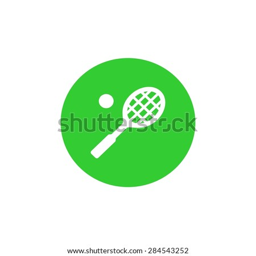
abstract vector illustration of a tennis racket and a ball